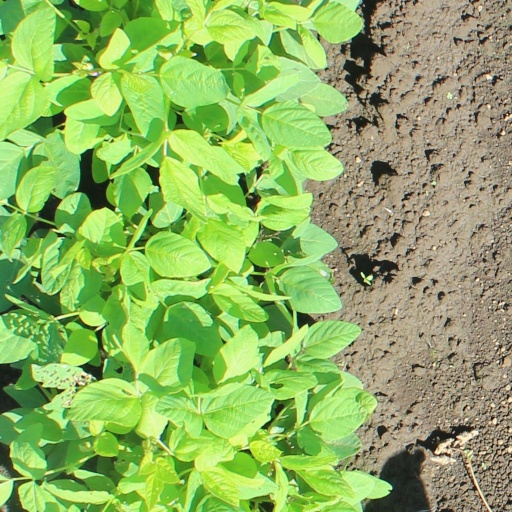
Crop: soybean